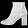
Label: Ankle boot